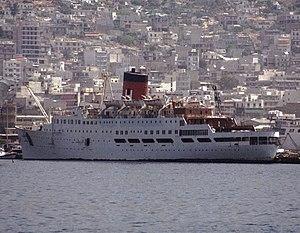
Le Star of Venice est un navire de croisière construit en 1952 par les chantiers Swan Hunter de Newcastle comme ferry sous le nom de Leda pour la compagnie Det Bergenske. Il est lancé le 3 septembre 1952 et effectue sa première traversée entre Bergen et Newcatsle le 27 avril 1953. Après avoir successivement servi d’hôtel, de navire de croisière, d’hôtel et de prison, il est vendu à la casse en 2001 et détruit à Aliağa.